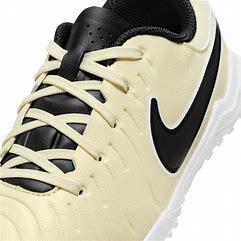
Brand: Nike
Model: Jr Tiempo Legend 10 Academy